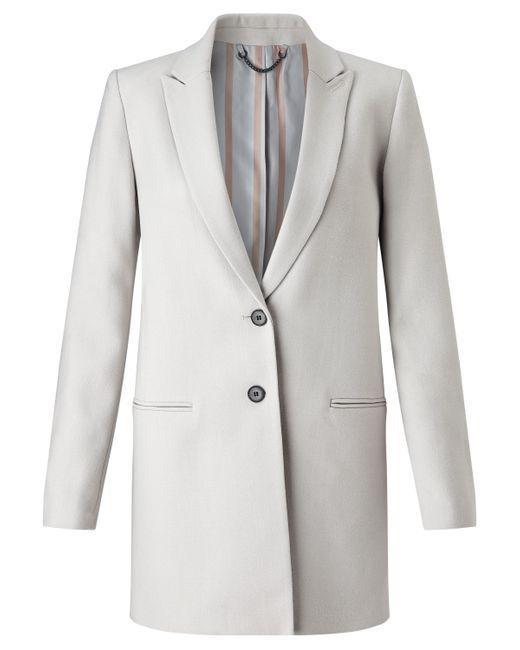
Frauen Casual Blazer Langarm Jacke Arbeit Büro Einfarbig mit Taschen Oberbekleidung